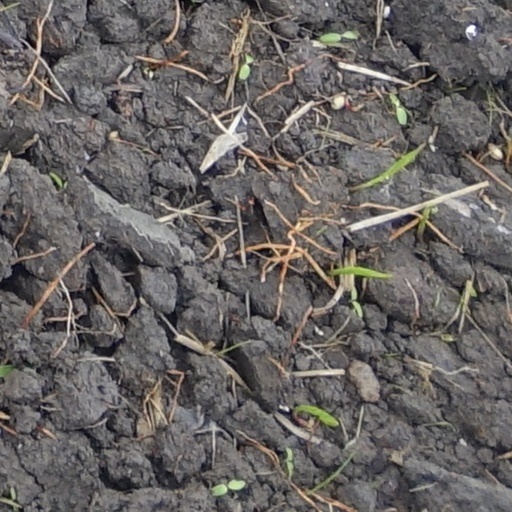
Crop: wheat